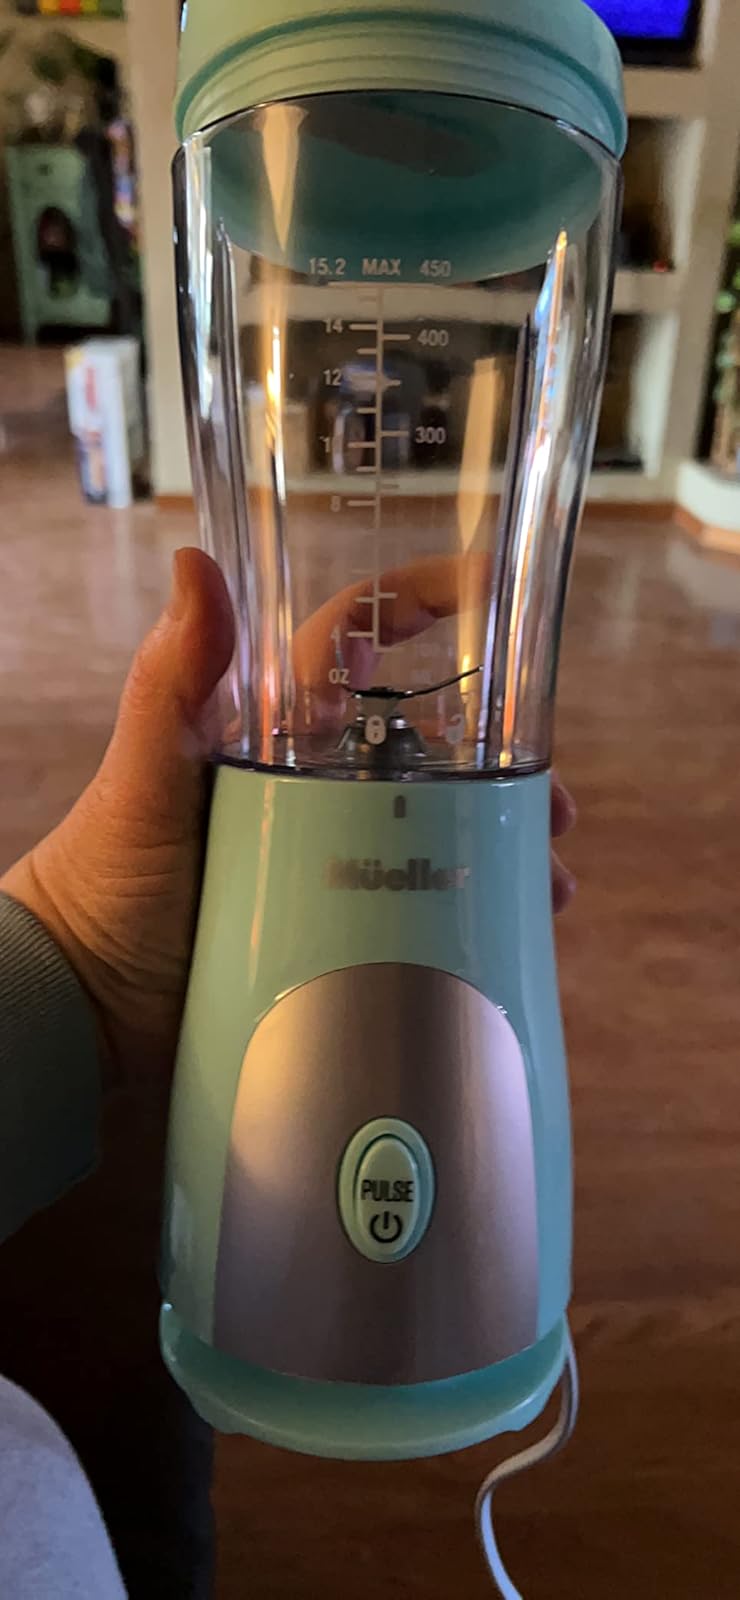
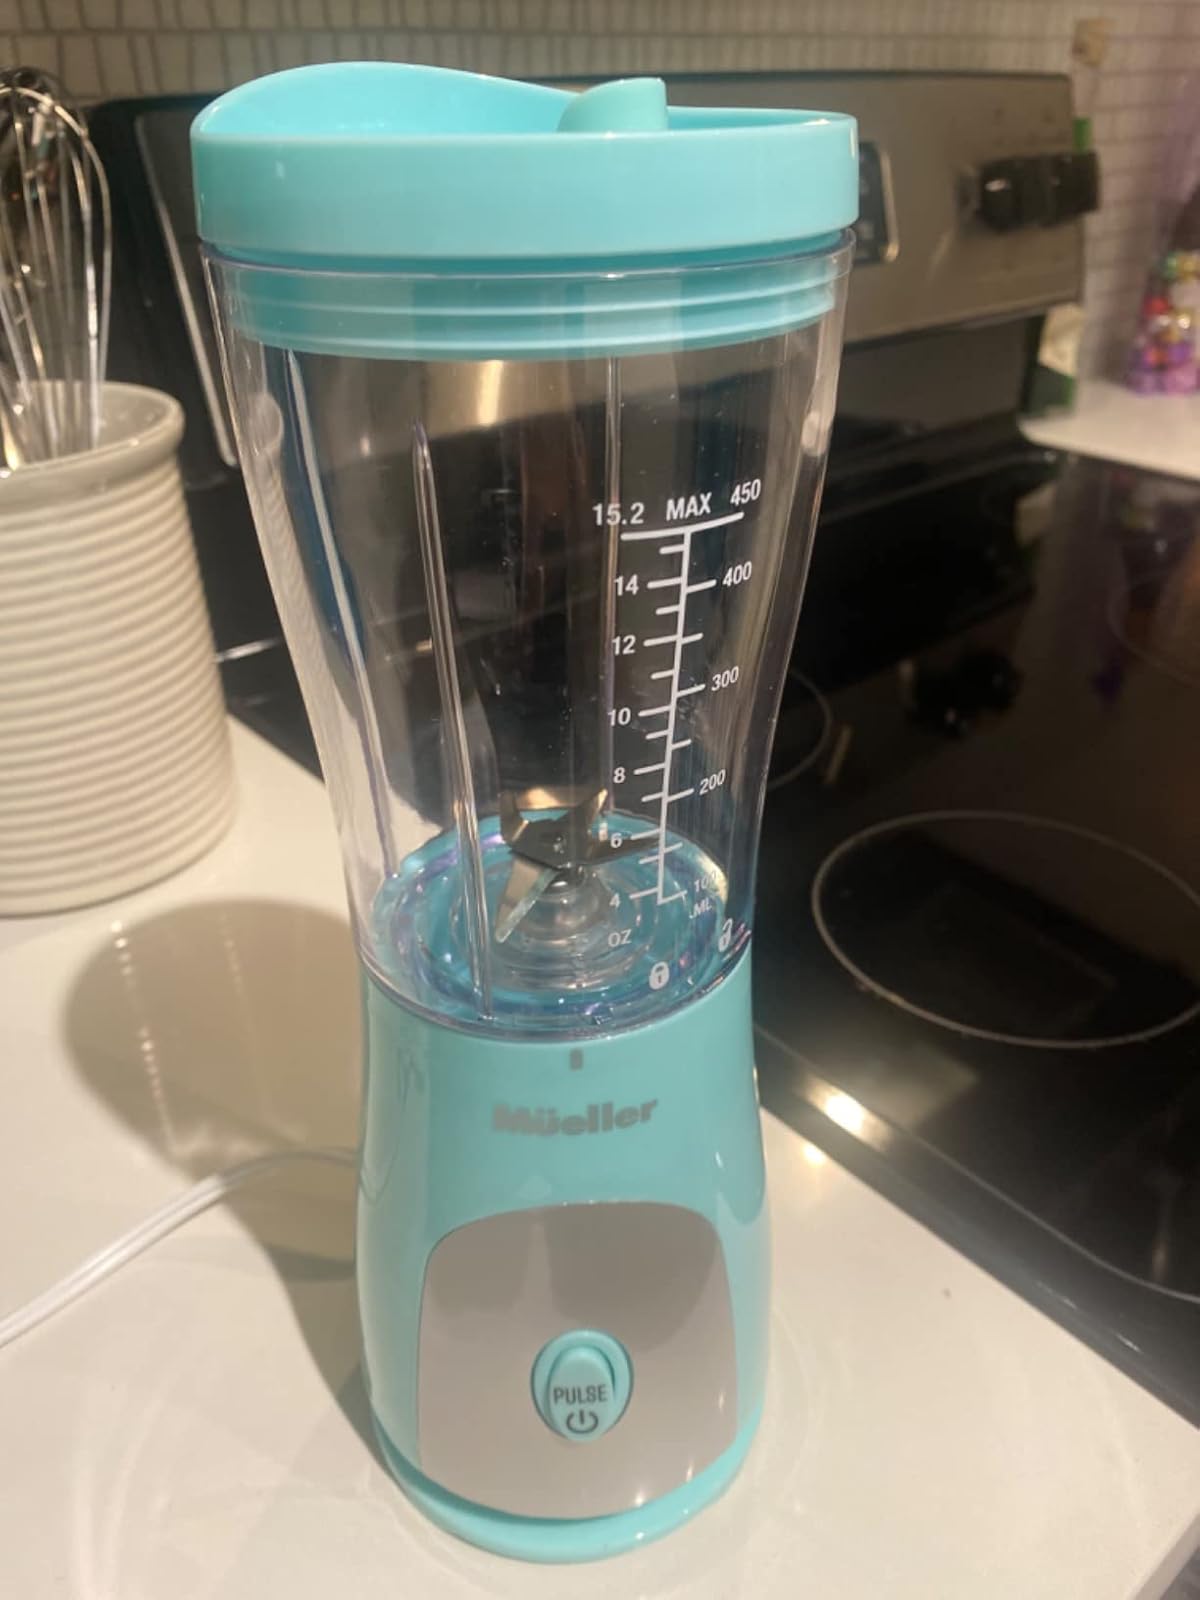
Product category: items_blender
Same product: yes